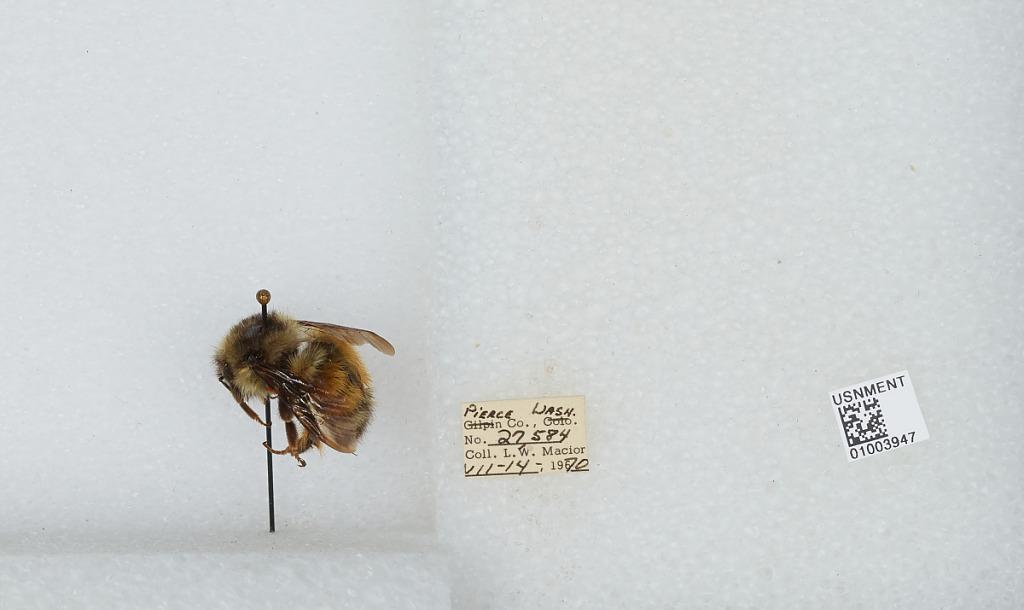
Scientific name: Bombus (Pyrobombus) melanopygus Nylander
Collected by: L. Macior
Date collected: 1970-7-14
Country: United States
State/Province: Washington
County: Pierce
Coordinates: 47.05, -122.12